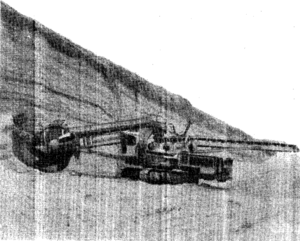
Boukraa est une ville du Sahara occidental, dans la zone contrôlée par le Maroc ; elle est située à 100 km au sud-est de la ville de Laâyoune.